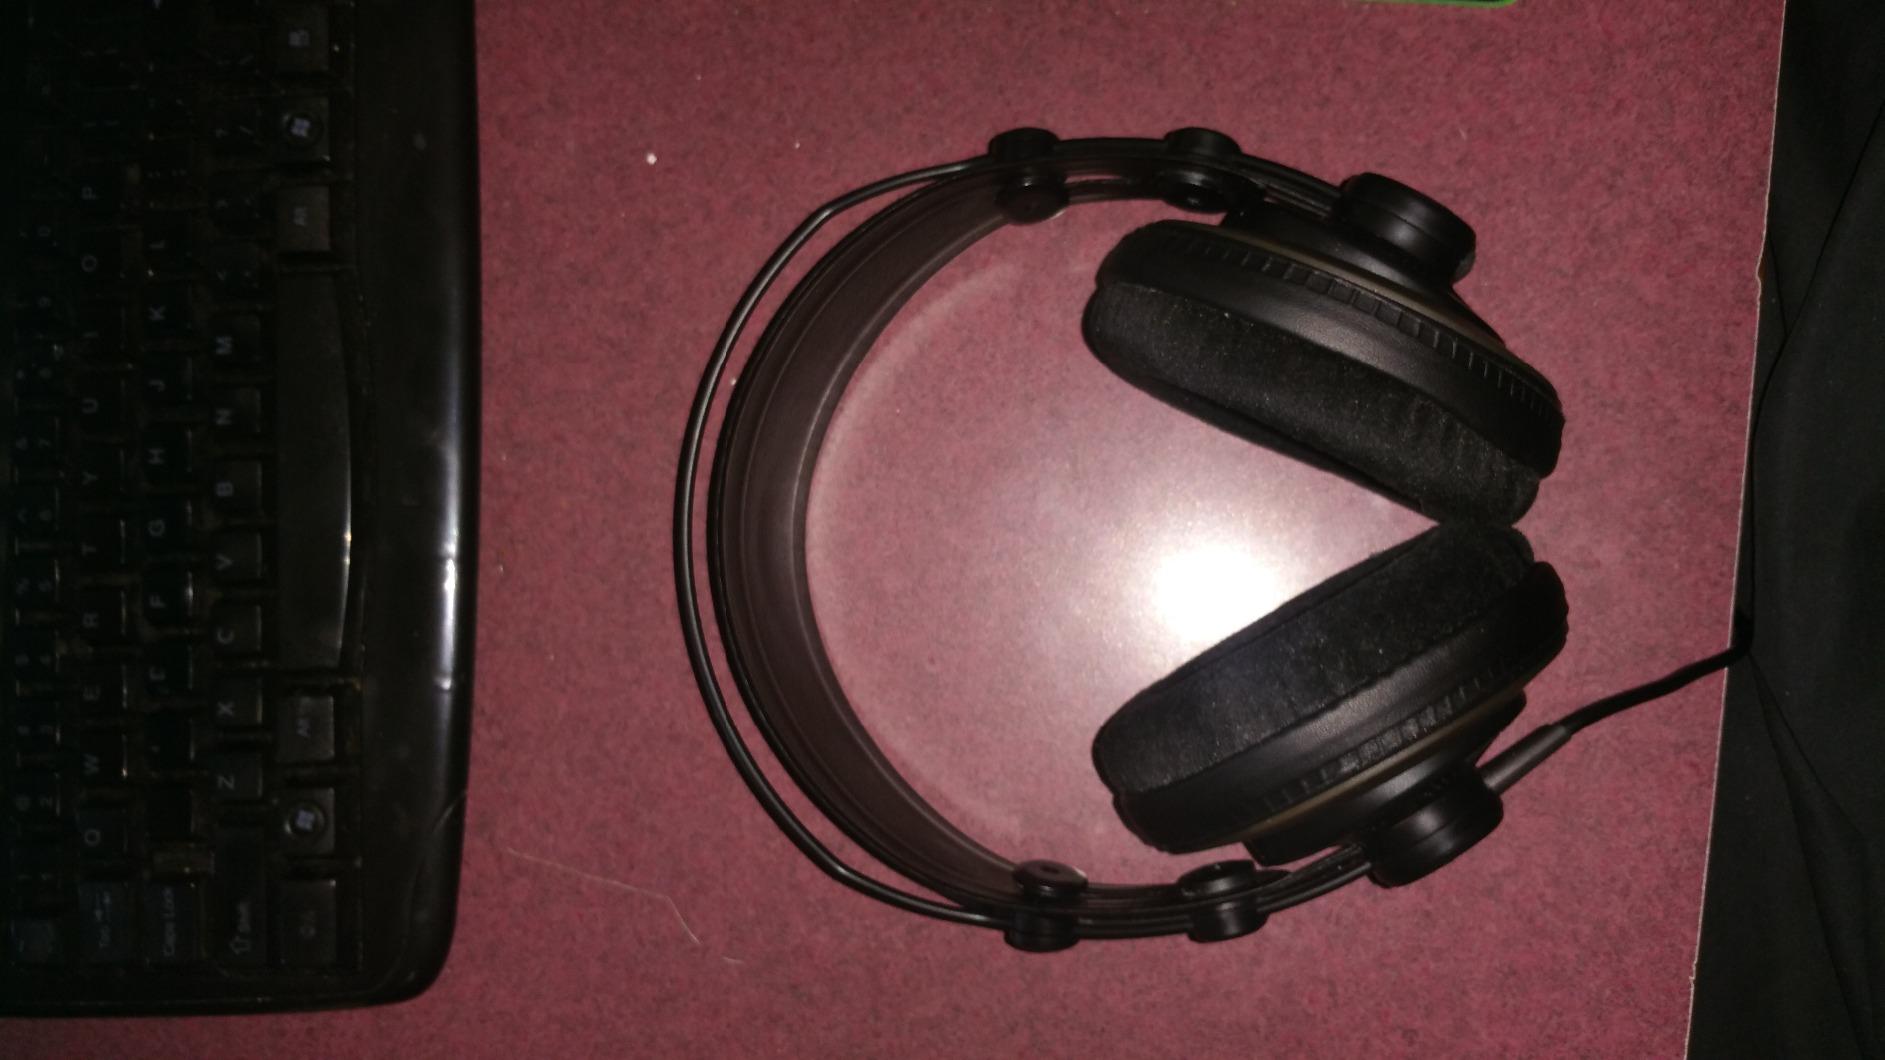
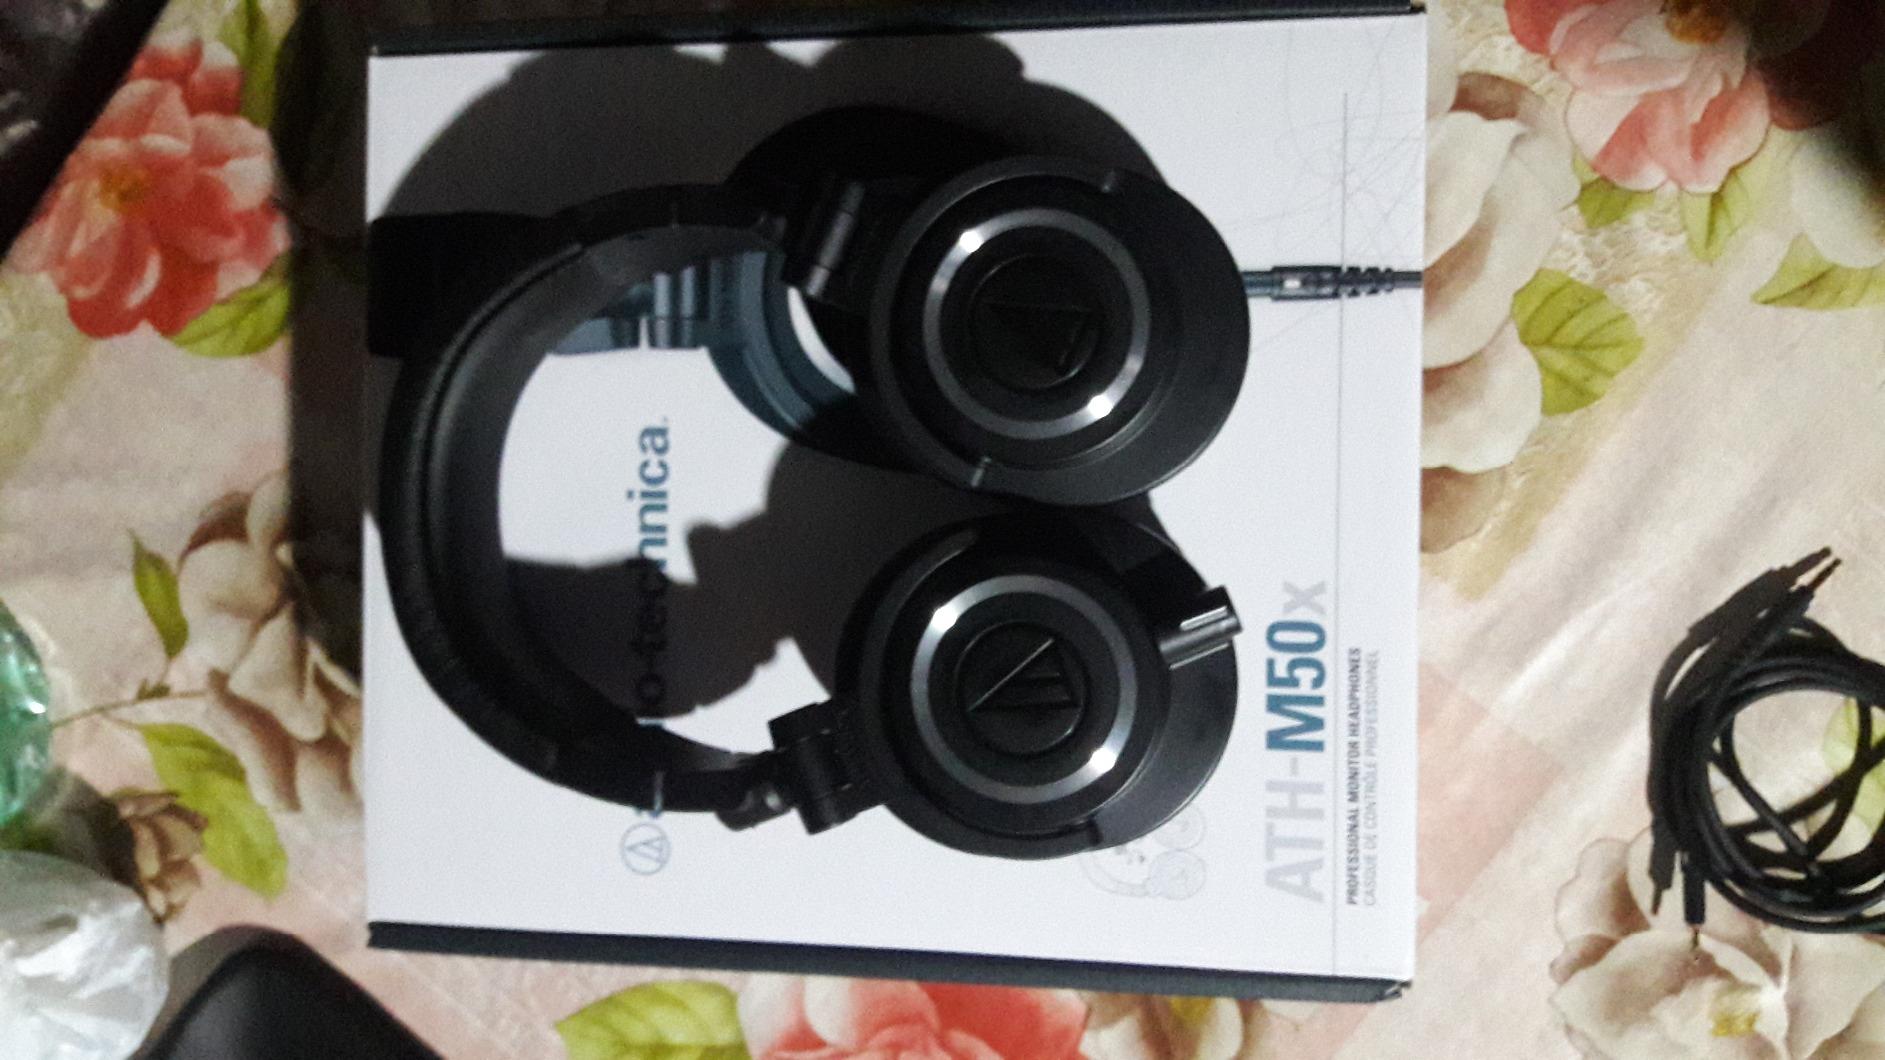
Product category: headphones
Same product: no